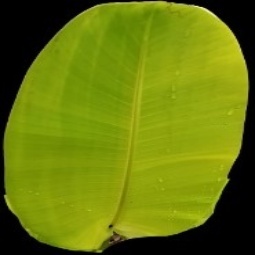
Label: Sulphur